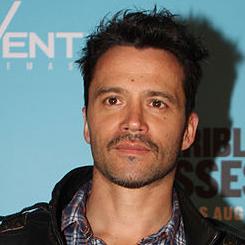
Age: 39